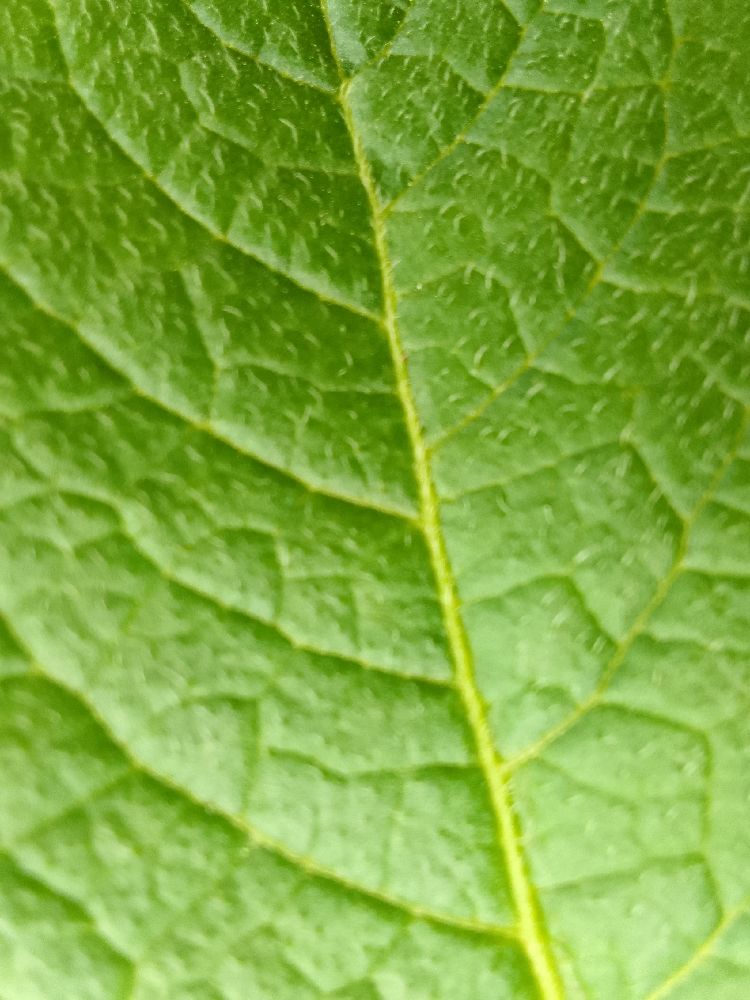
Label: Healthy